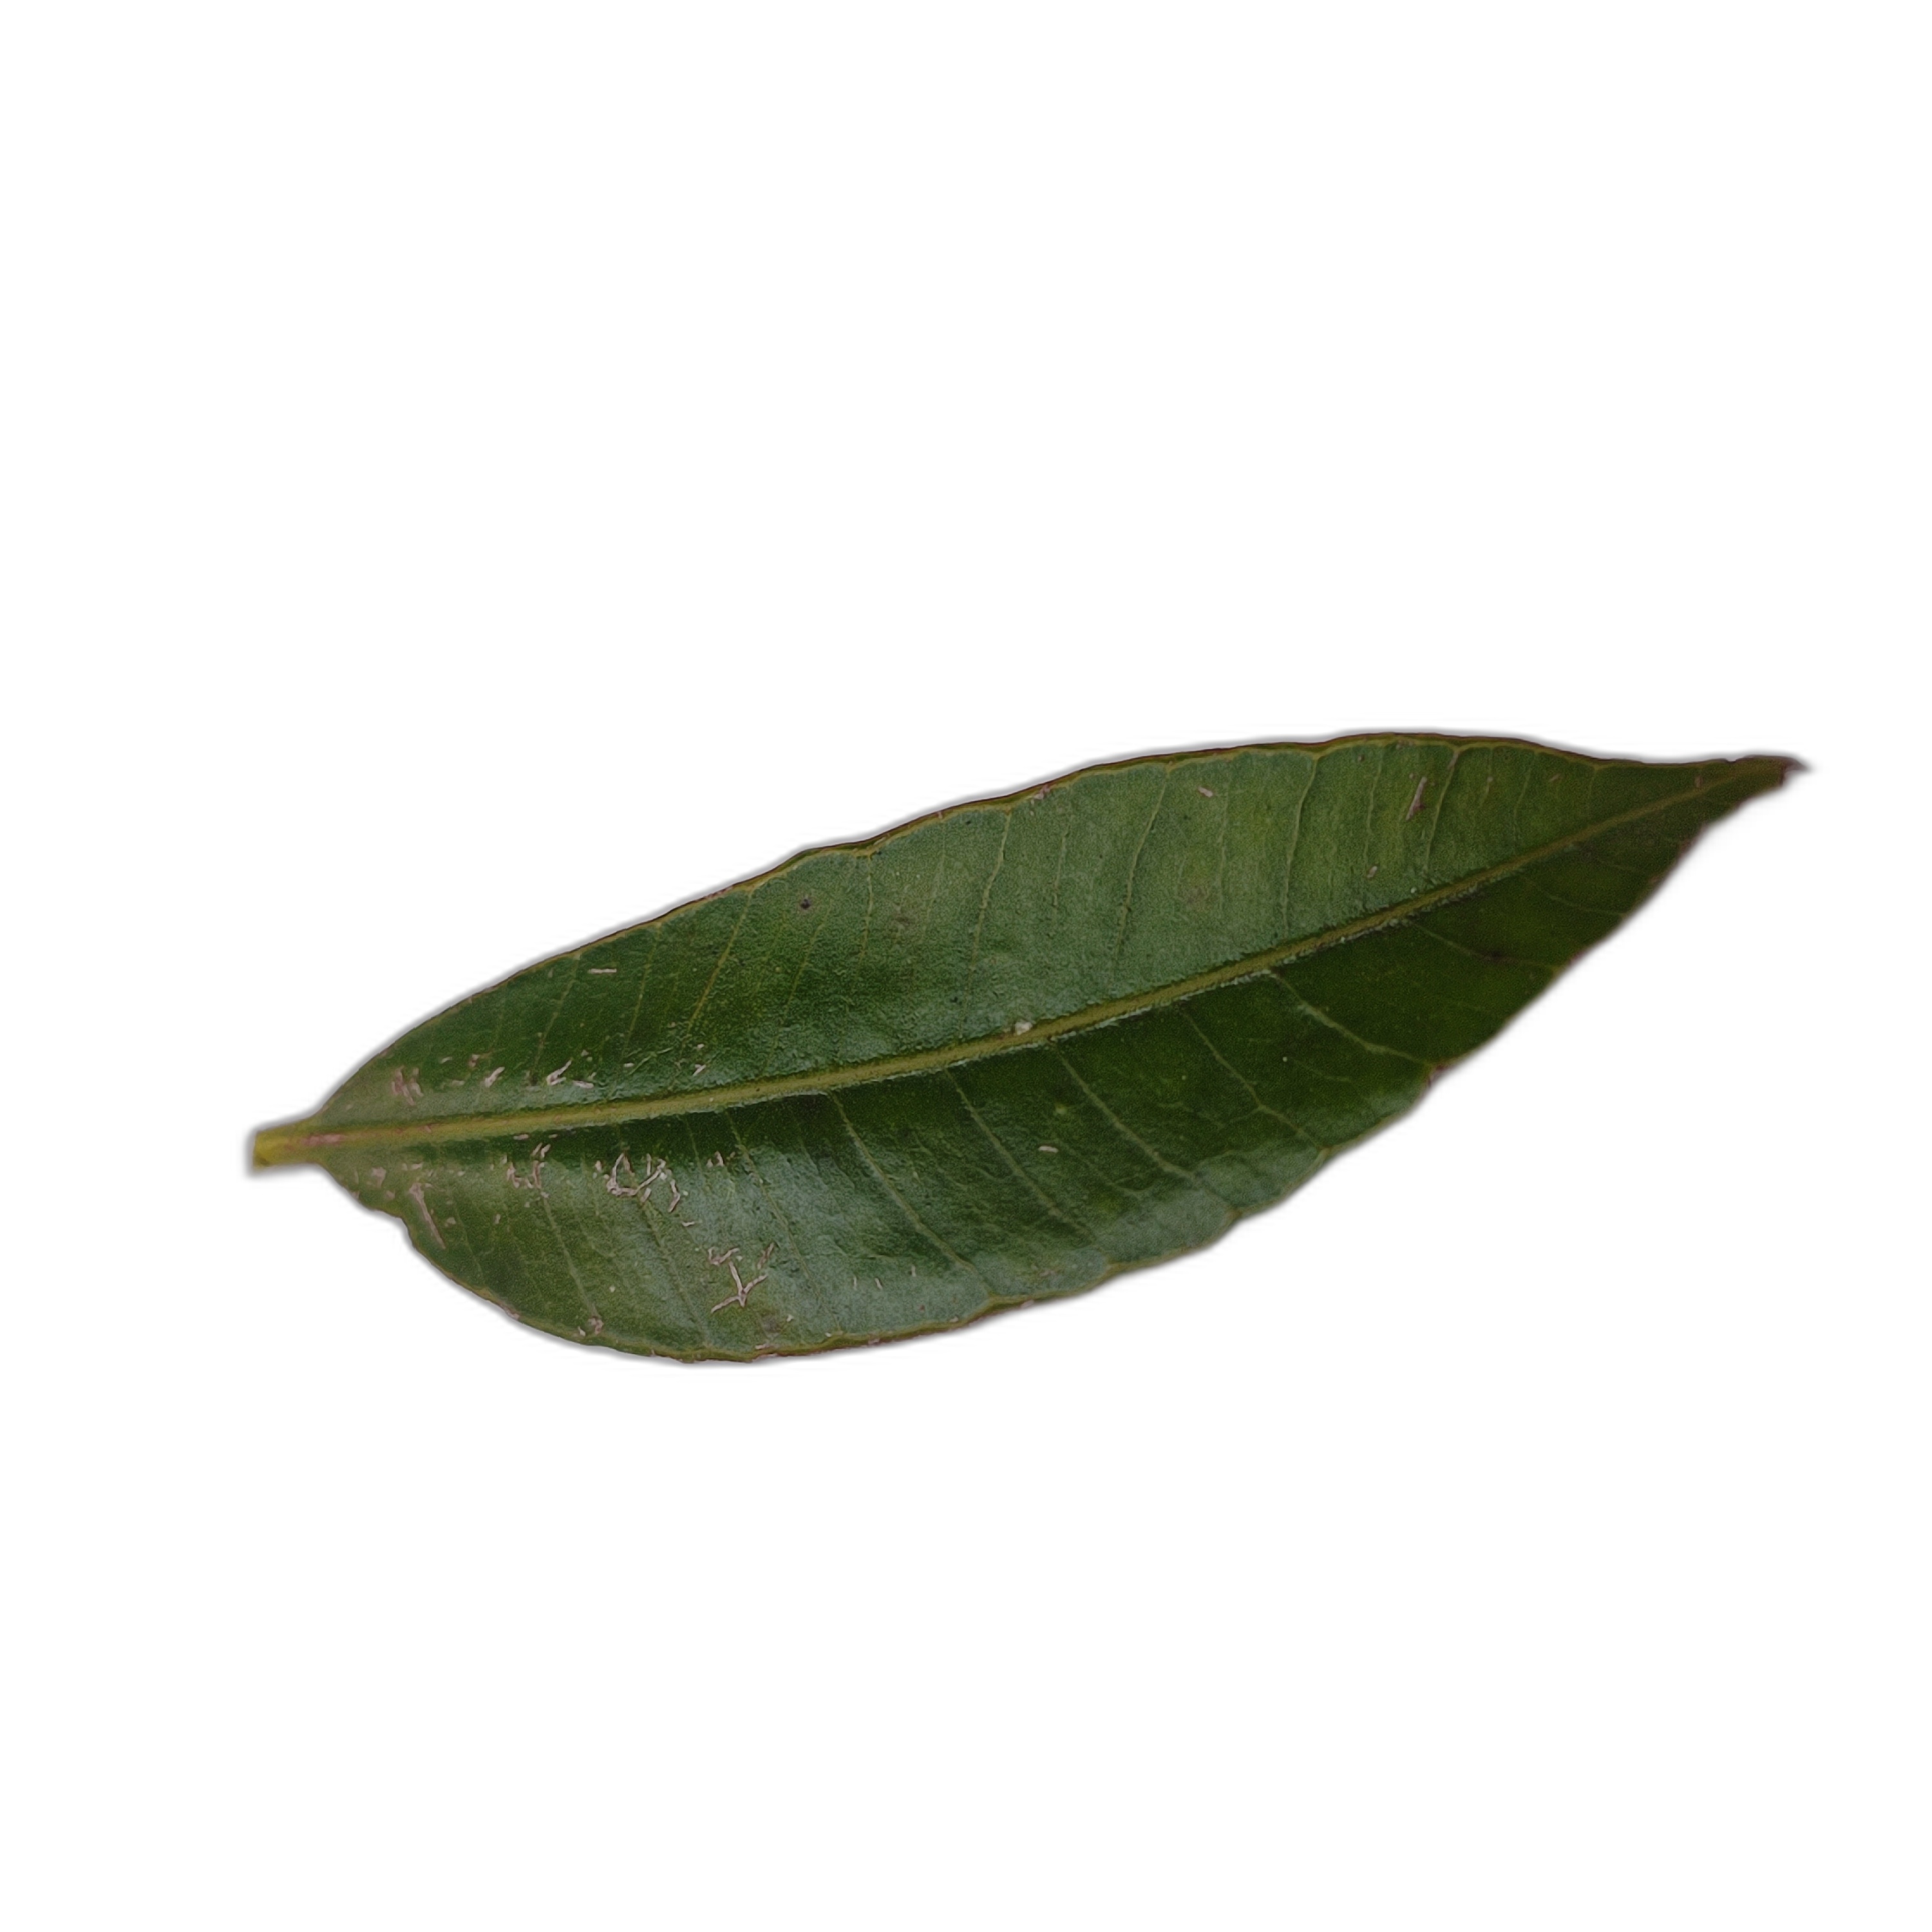
Label: healthy